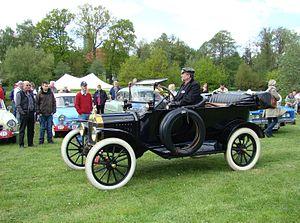
La Voiture du siècle est un prix international qui a été donné à la voiture du XXᵉ siècle la plus influente dans le monde. Le processus d'élection était supervisé par la Global Automotive Elections Foundation. Le vainqueur, la Ford T, a été annoncé lors d'un gala le 18 décembre 1999 à Las Vegas, Nevada.